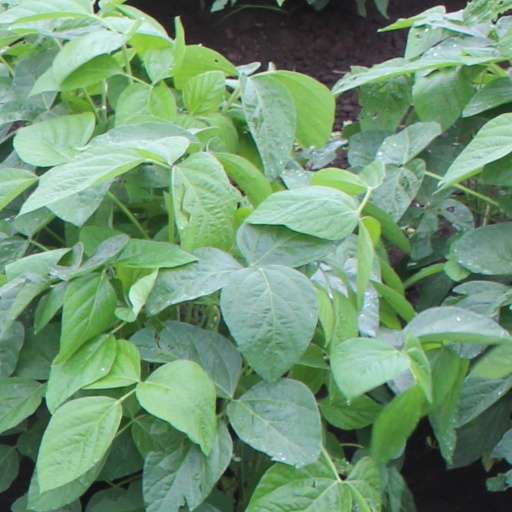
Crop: soybean